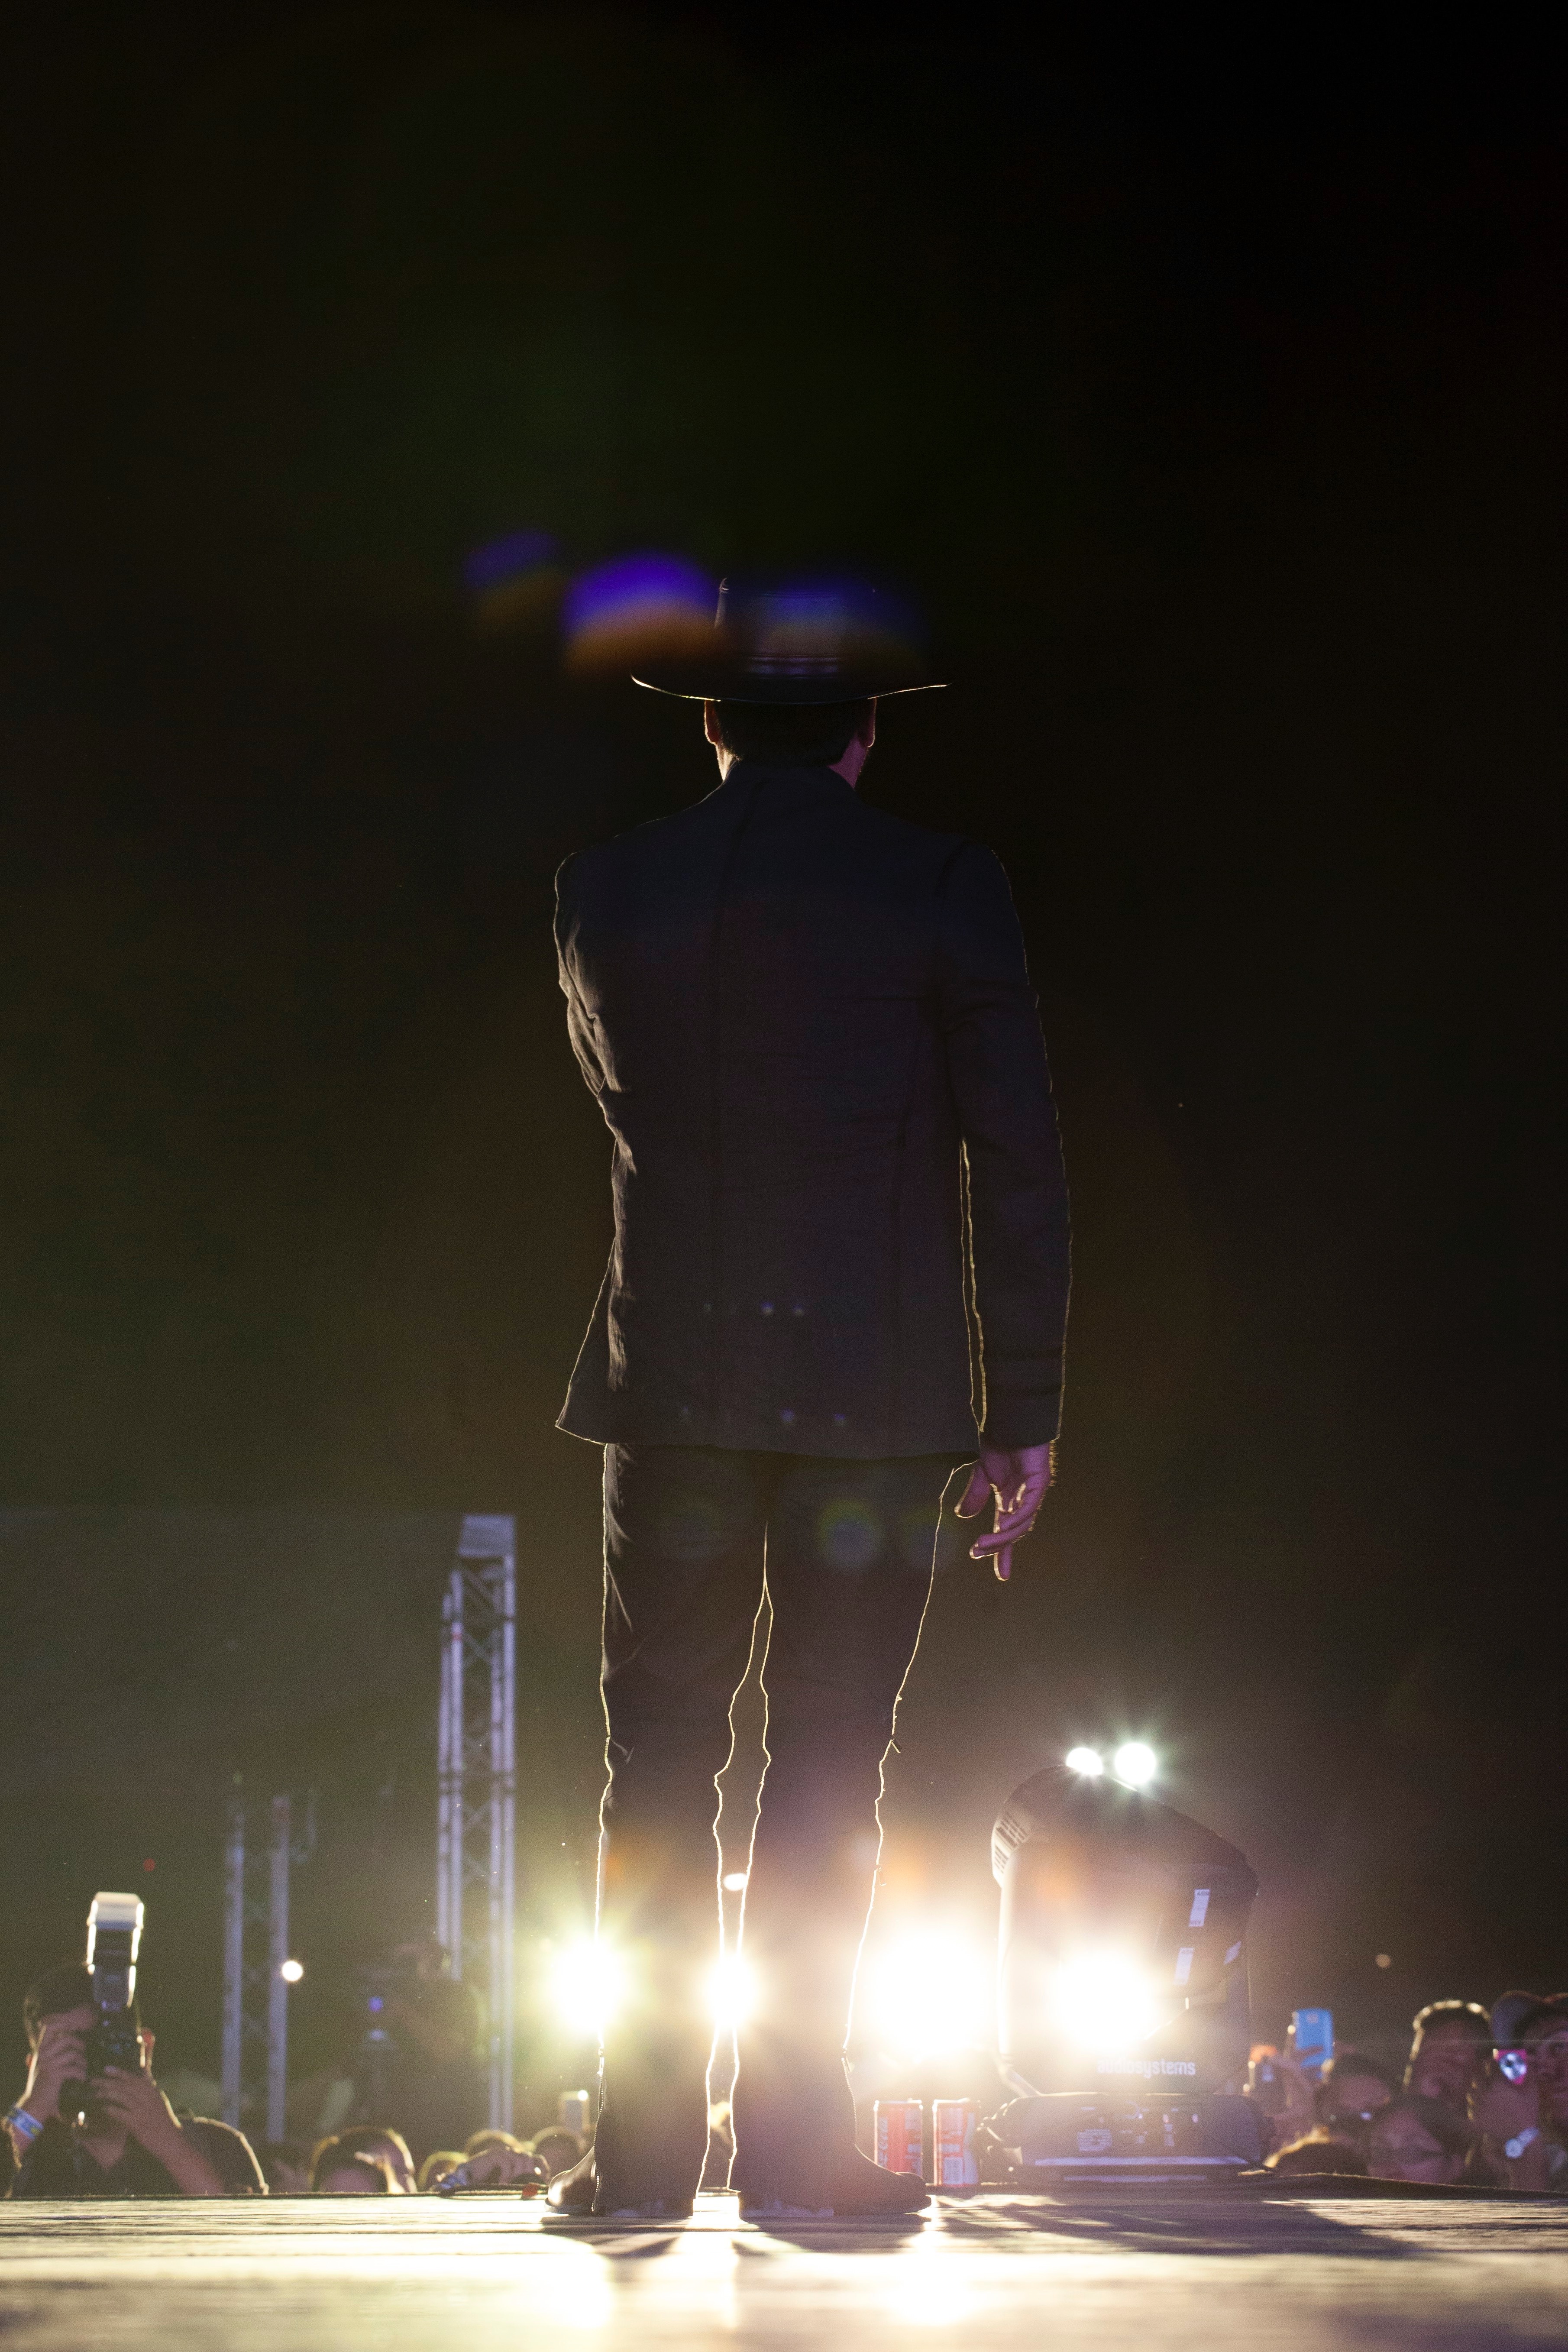
light, night, darkness, lighting, performance, atmosphere of earth